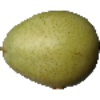
Label: Pear 1